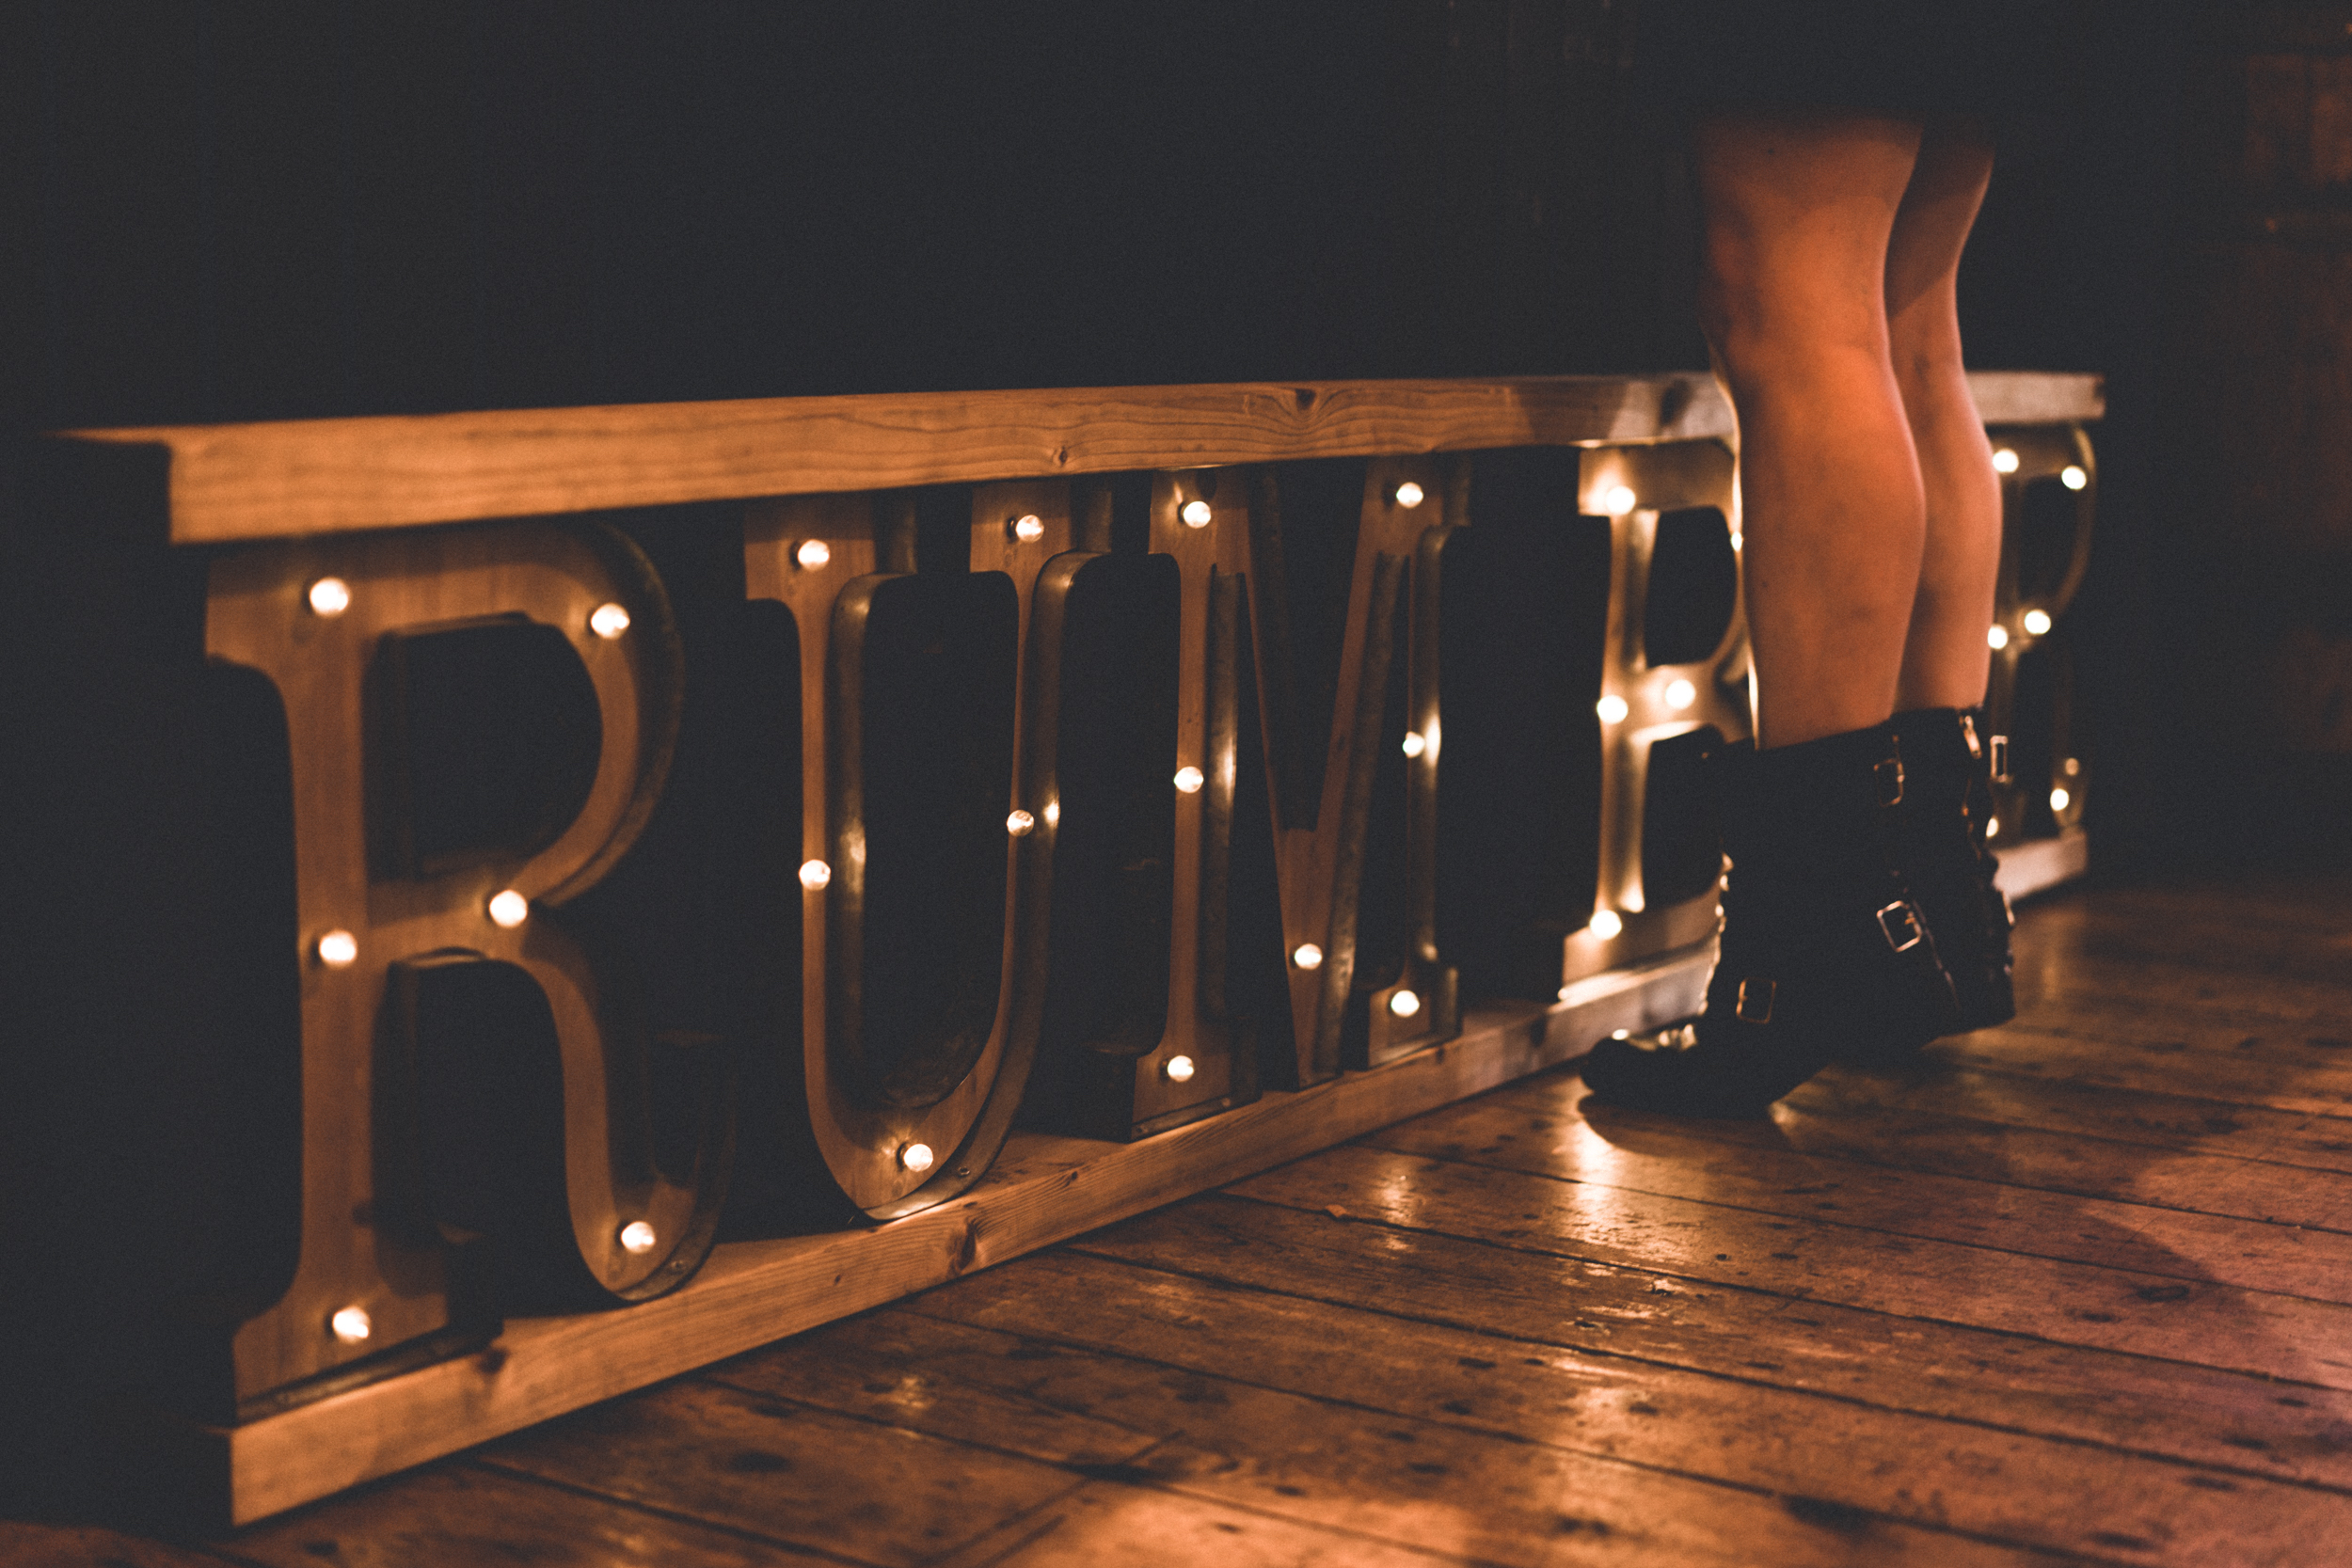
table, person, wood, floor, leg, sign, drink, furniture, lighting, hardwood, rum, man made object, human positions